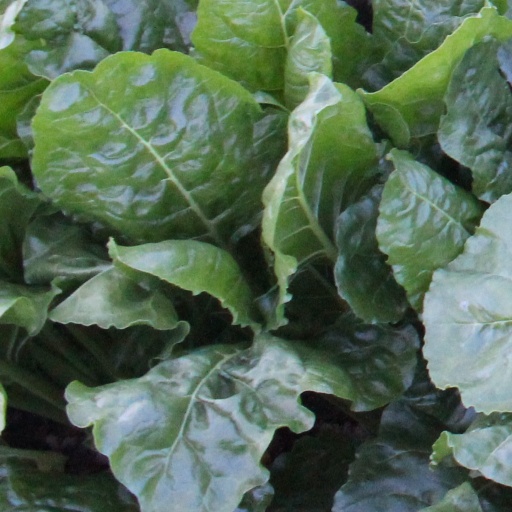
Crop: sugar beet